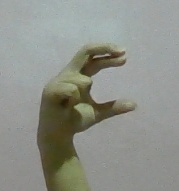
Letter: thal